Music of Port Harcourt

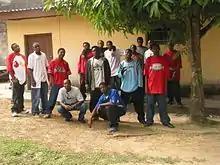
Tuck Tyght Allstars

Beginning in the twenty-first century, the impact of Hip-hop on young Harcourtians in terms of lifestyle, fashion, attitudes and values has reached heights previously unseen. While this transformation remains an intriguing cultural enigma, those involved in the movement consider it profitable. An early example of Port Harcourt hip-hoppers was the Tropical Breed, Specimen A and Tuck Tyght Allstars formed in 2000.